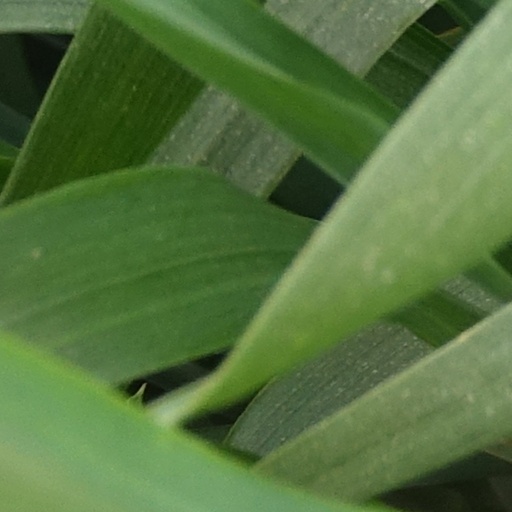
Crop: wheat